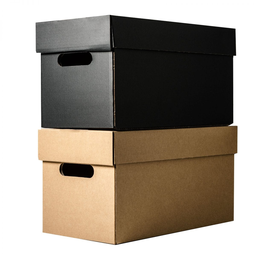
Label: cardboard